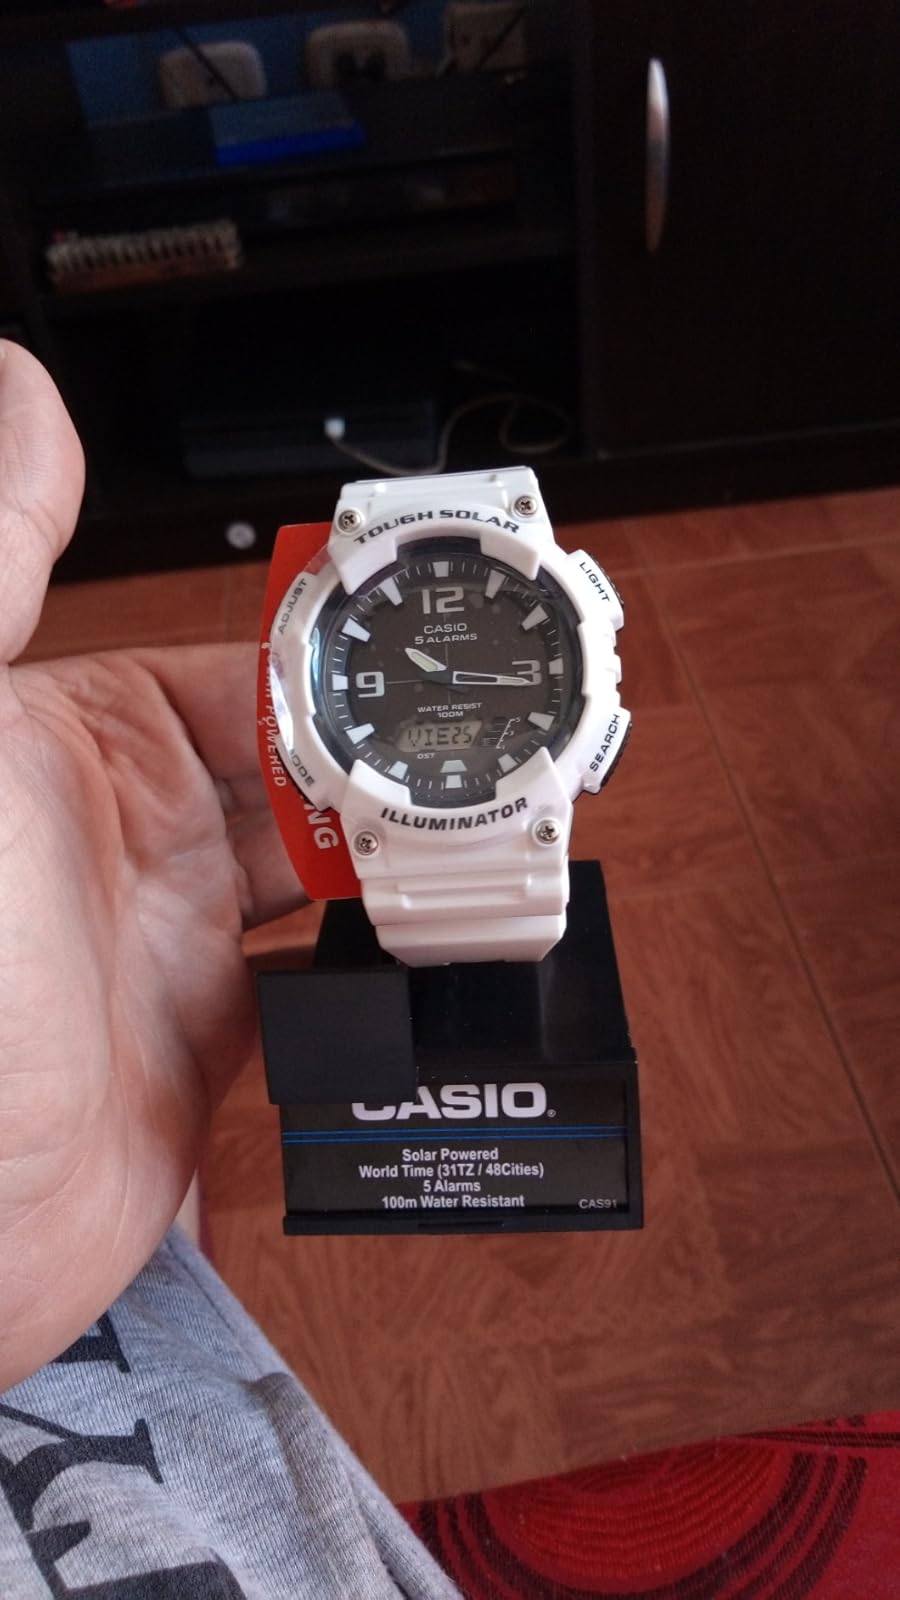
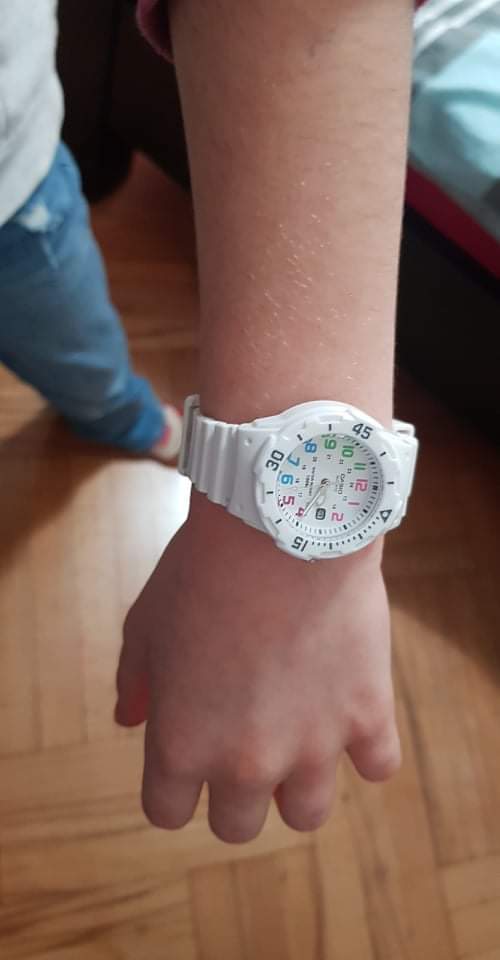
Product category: accessories_watch
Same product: no